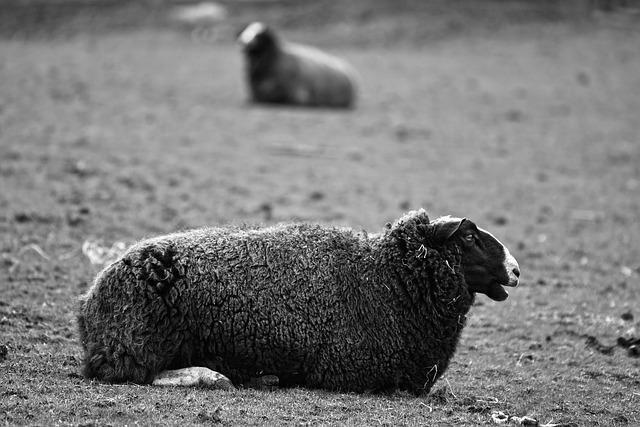
sheep